Dzūkian dialect

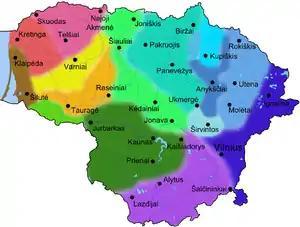
Map of the dialects of the Lithuanian language (Zinkevičius and Girdenis, 1965)

The Dzūkian dialect, known in academic works as Southern Aukštaitian dialect, is one of the three main sub-dialects of the Aukštaitian dialect of Lithuanian language. Dzūkian dialect is spoken in Dzūkija, southern Lithuania. Its most distinctive feature is replacing "t", "d" before "i", "į", "y", "ie" and "č", "dž" with "c" and "dz" ( instead of – just, instead of – size, instead of – to braid, instead of – guests). Another notable feature is the lengthening of vowels in closed syllables ending in sonorants, for example: "tìltas" (bridge) becomes "tyltas", "bùlvė" (potato) - "būlvė", or "pìrmas" (first) - "pyrmas". Since the region borders Slavic lands, the dialect has many Slavic loanwords and barbarisms.